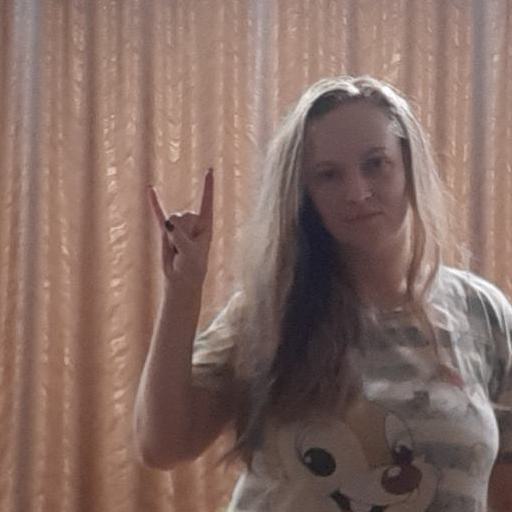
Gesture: rock